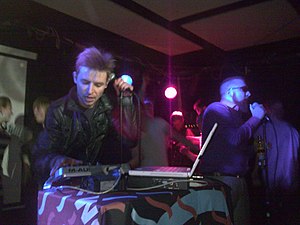
The Wong Boys
The Wong Boys under en koncert (2009).
The Wong Boys koncert.
The Wong Boys er et elektronisk undergrundsband, bestående af Stefan Kvamm og Frank Ziyanak.